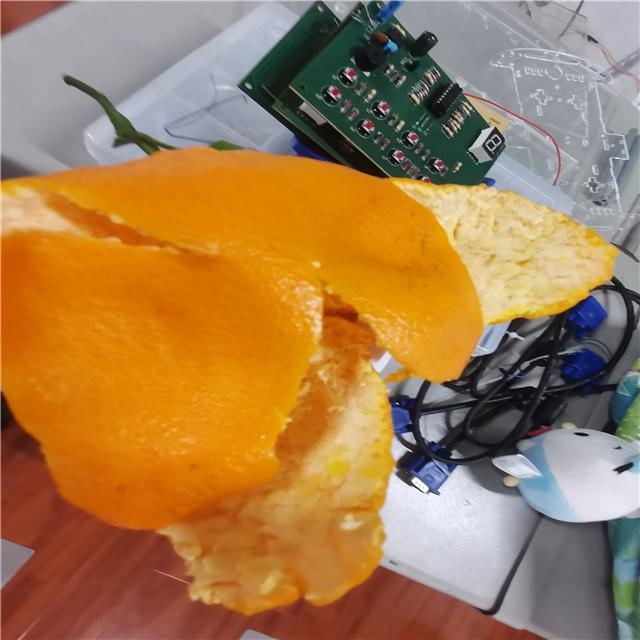
Label: peels